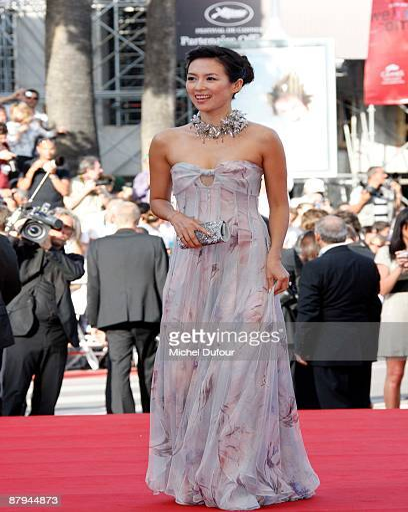
actor attends the premiere at festivals during festival